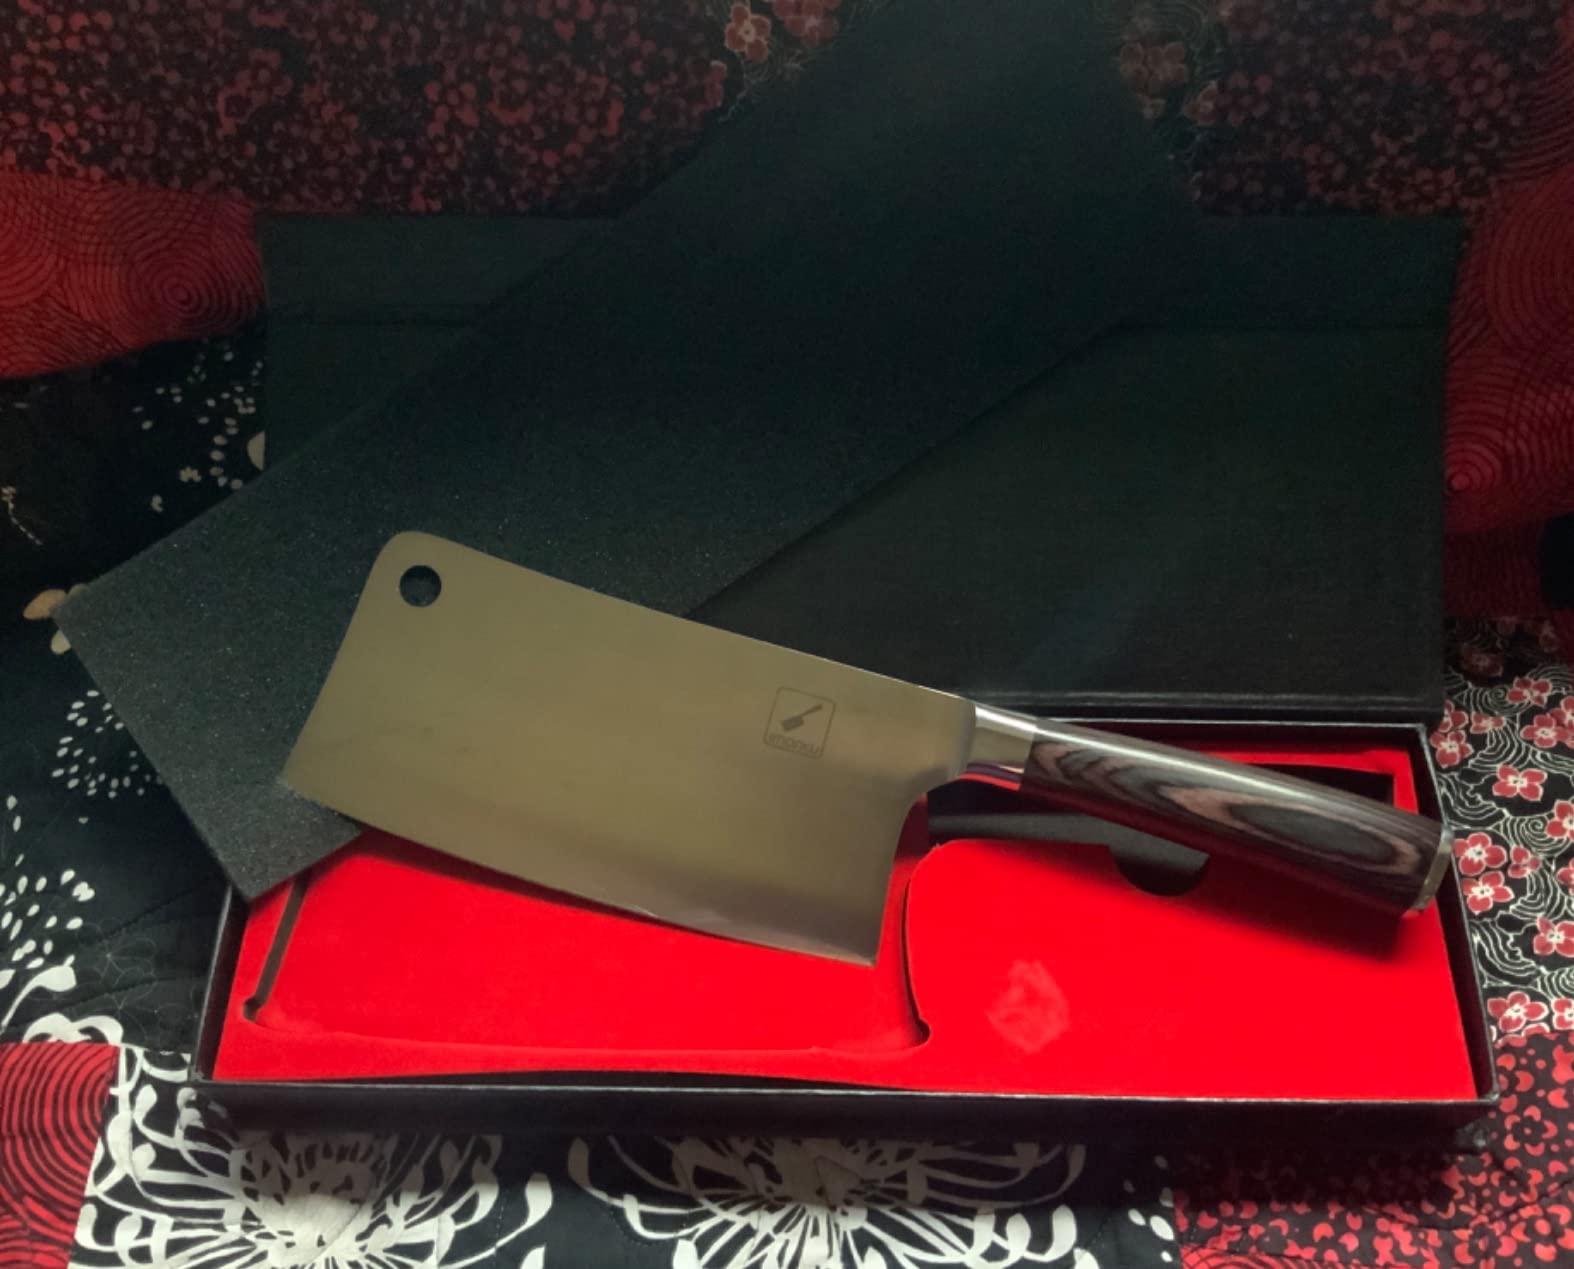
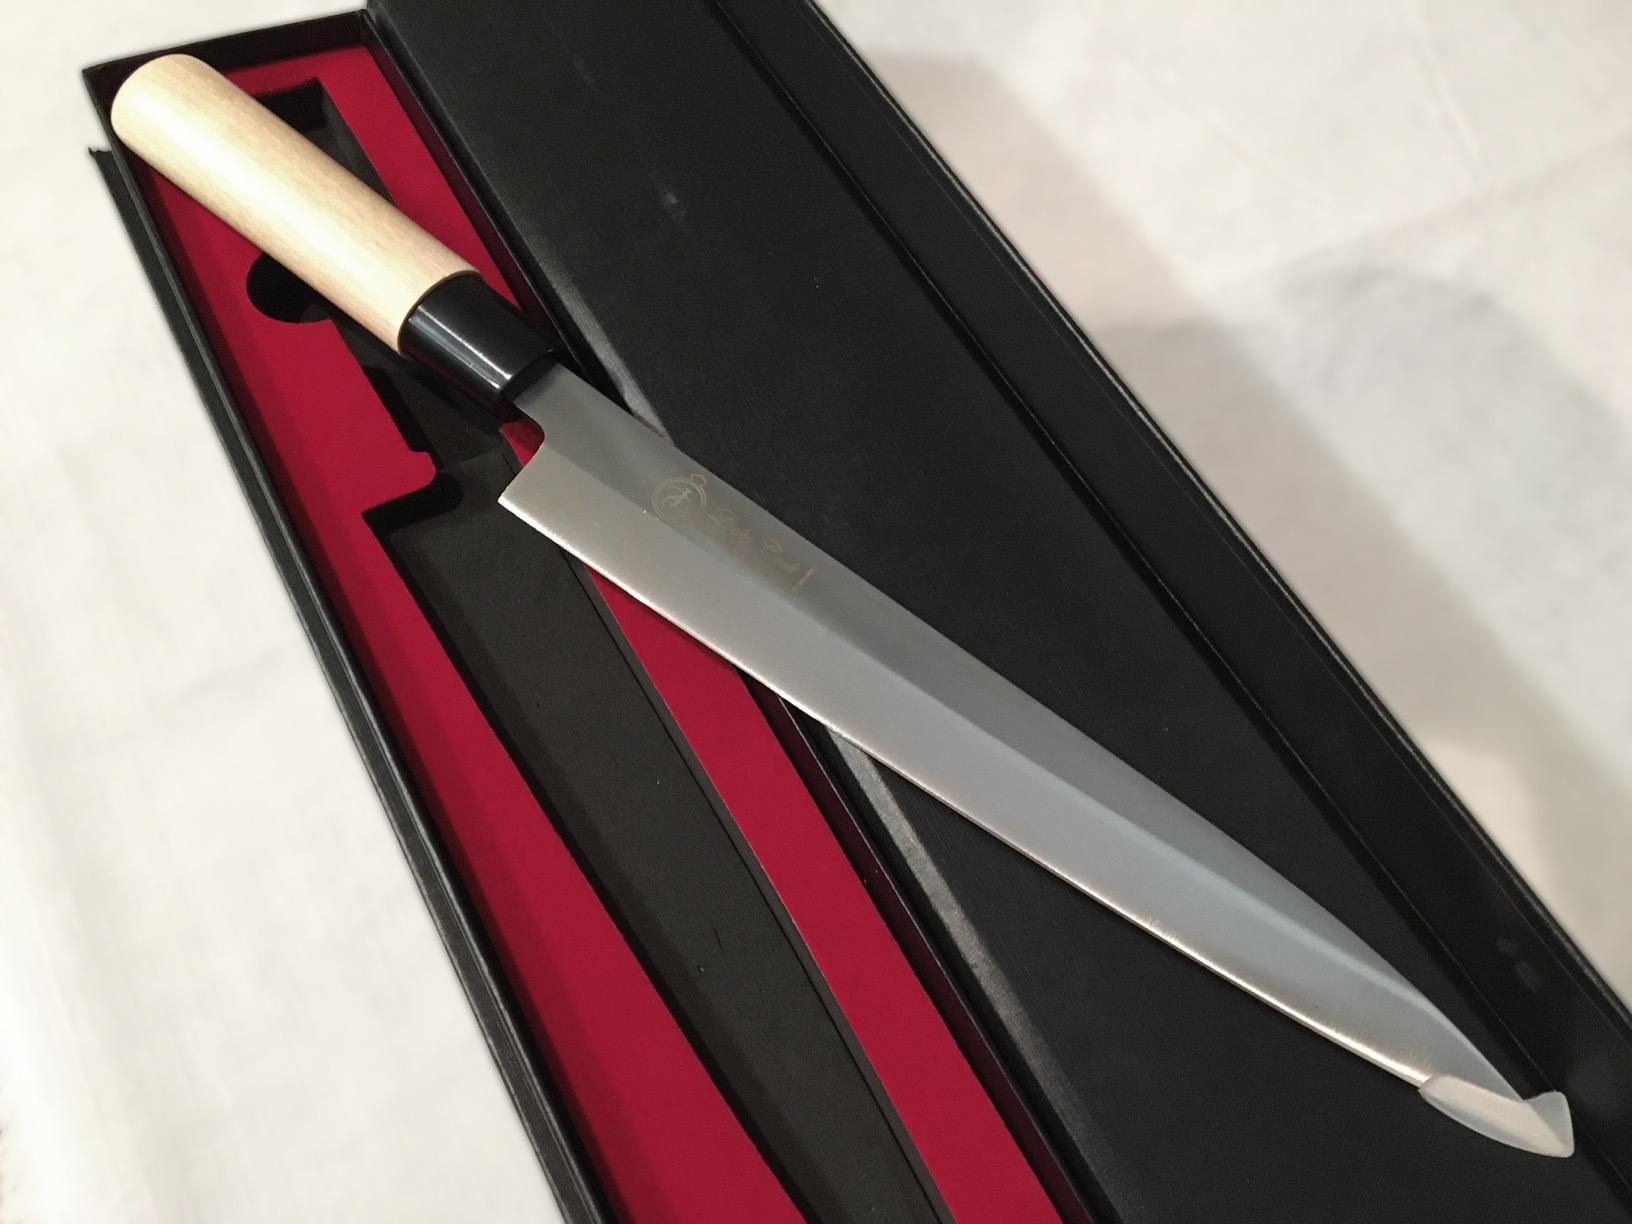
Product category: items_knife
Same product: no